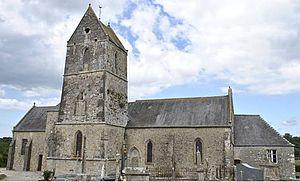
L'Eglise de Saint-Cyr